Periplus of the Erythraean Sea

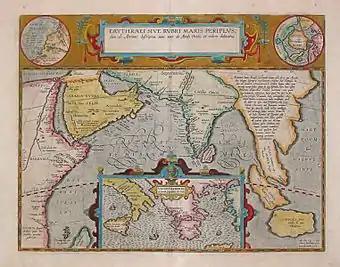
1597 map depicting the locations of the "Periplus of the Erythraean Sea".

The work consists of 66 sections, most of them about the length of a long paragraph. For instance, the short section 9 reads in its entirety: